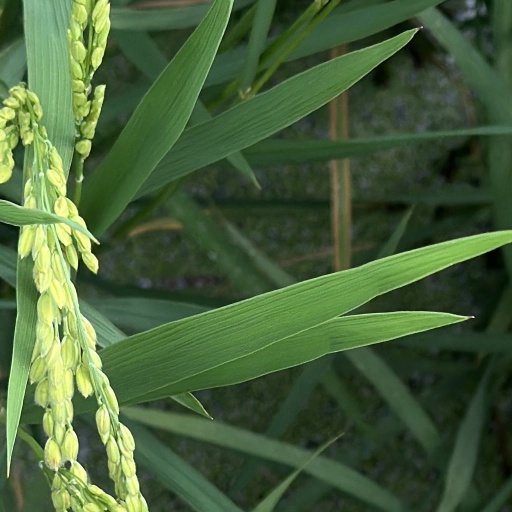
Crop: rice